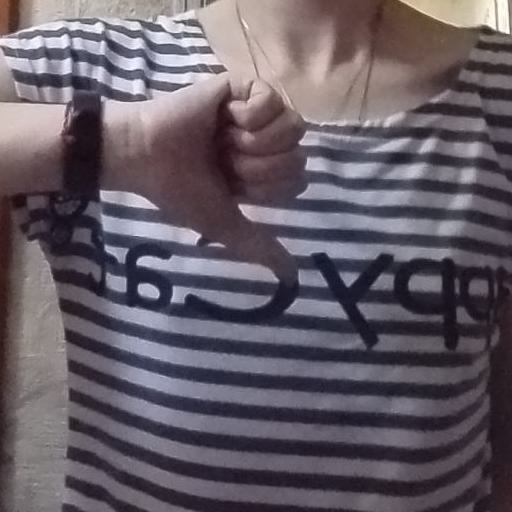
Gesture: dislike